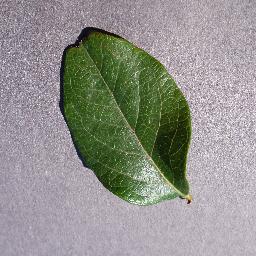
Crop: blueberry
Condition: healthy